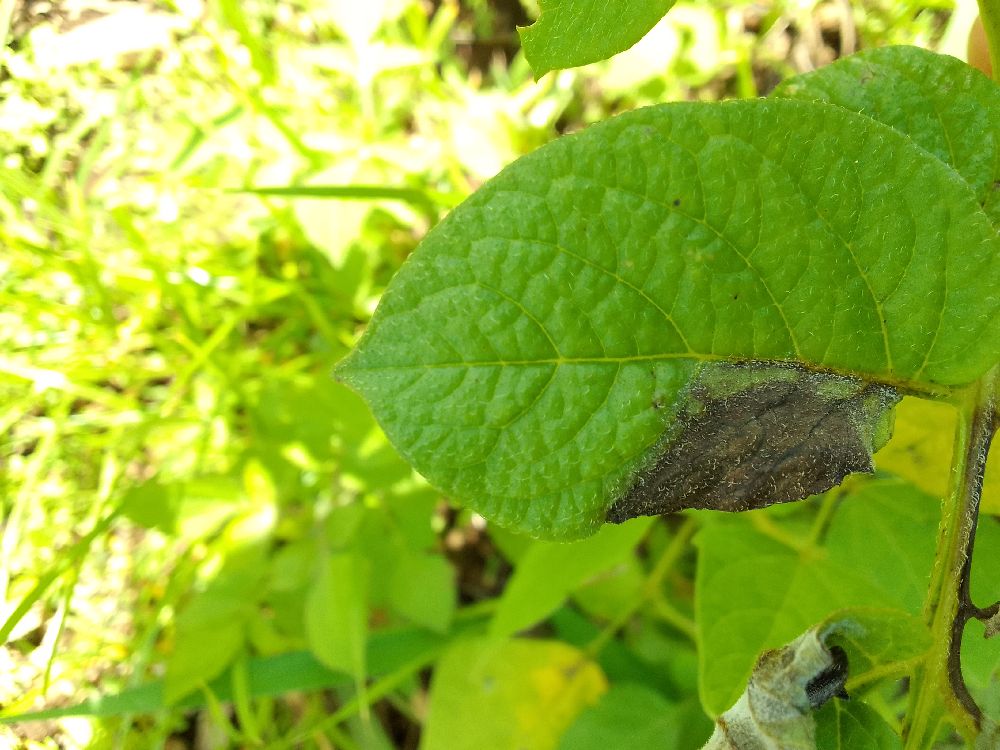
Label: Late blight